Mermaids (novel)

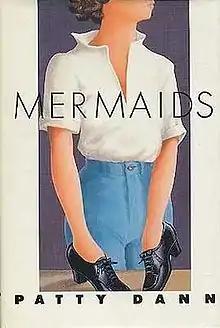
First edition cover

Mermaids is a 1986 coming-of-age novel by American writer Patty Dann, published in 1986 by Ticknor and Fields. Its plot follows a 14-year-old girl growing up with a wayward single mother in 1960s New England. It was adapted into a feature film of the same name in 1990, starring Cher and Winona Ryder.